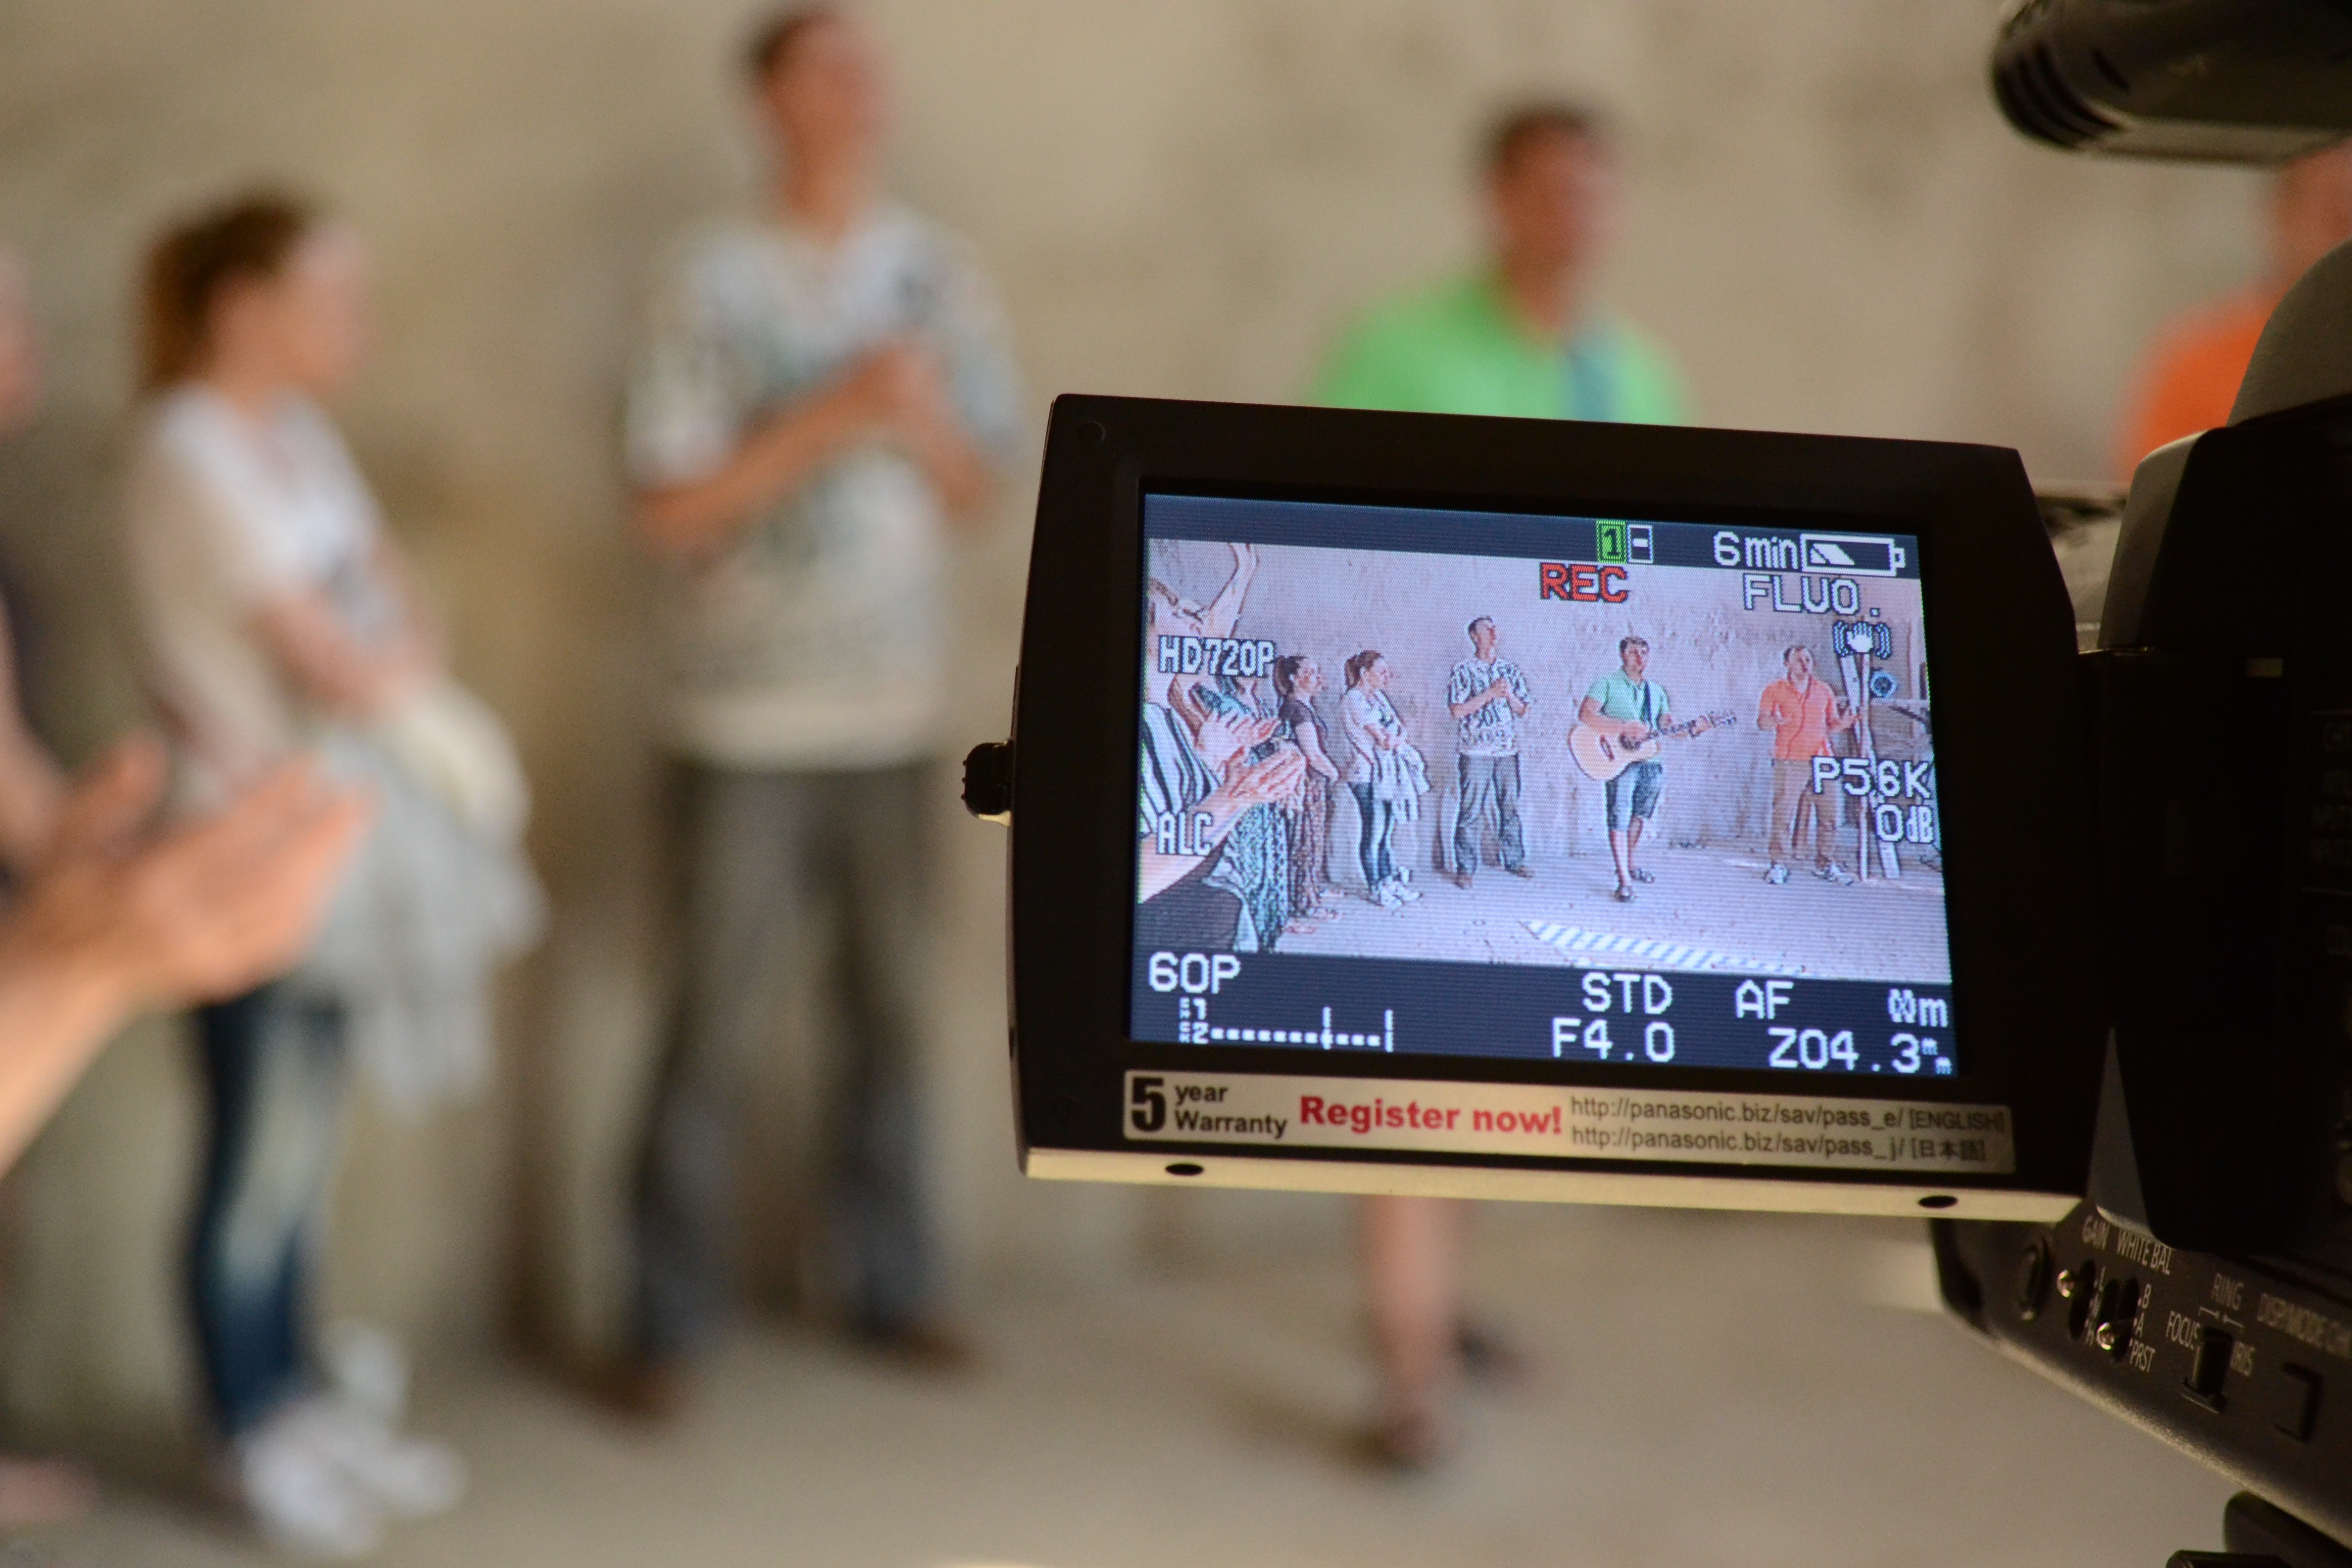
design